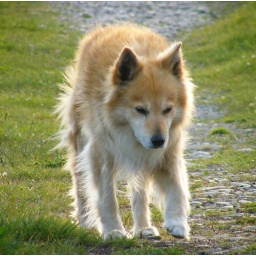
My grandads dog rusty in Ormiclate South Uist